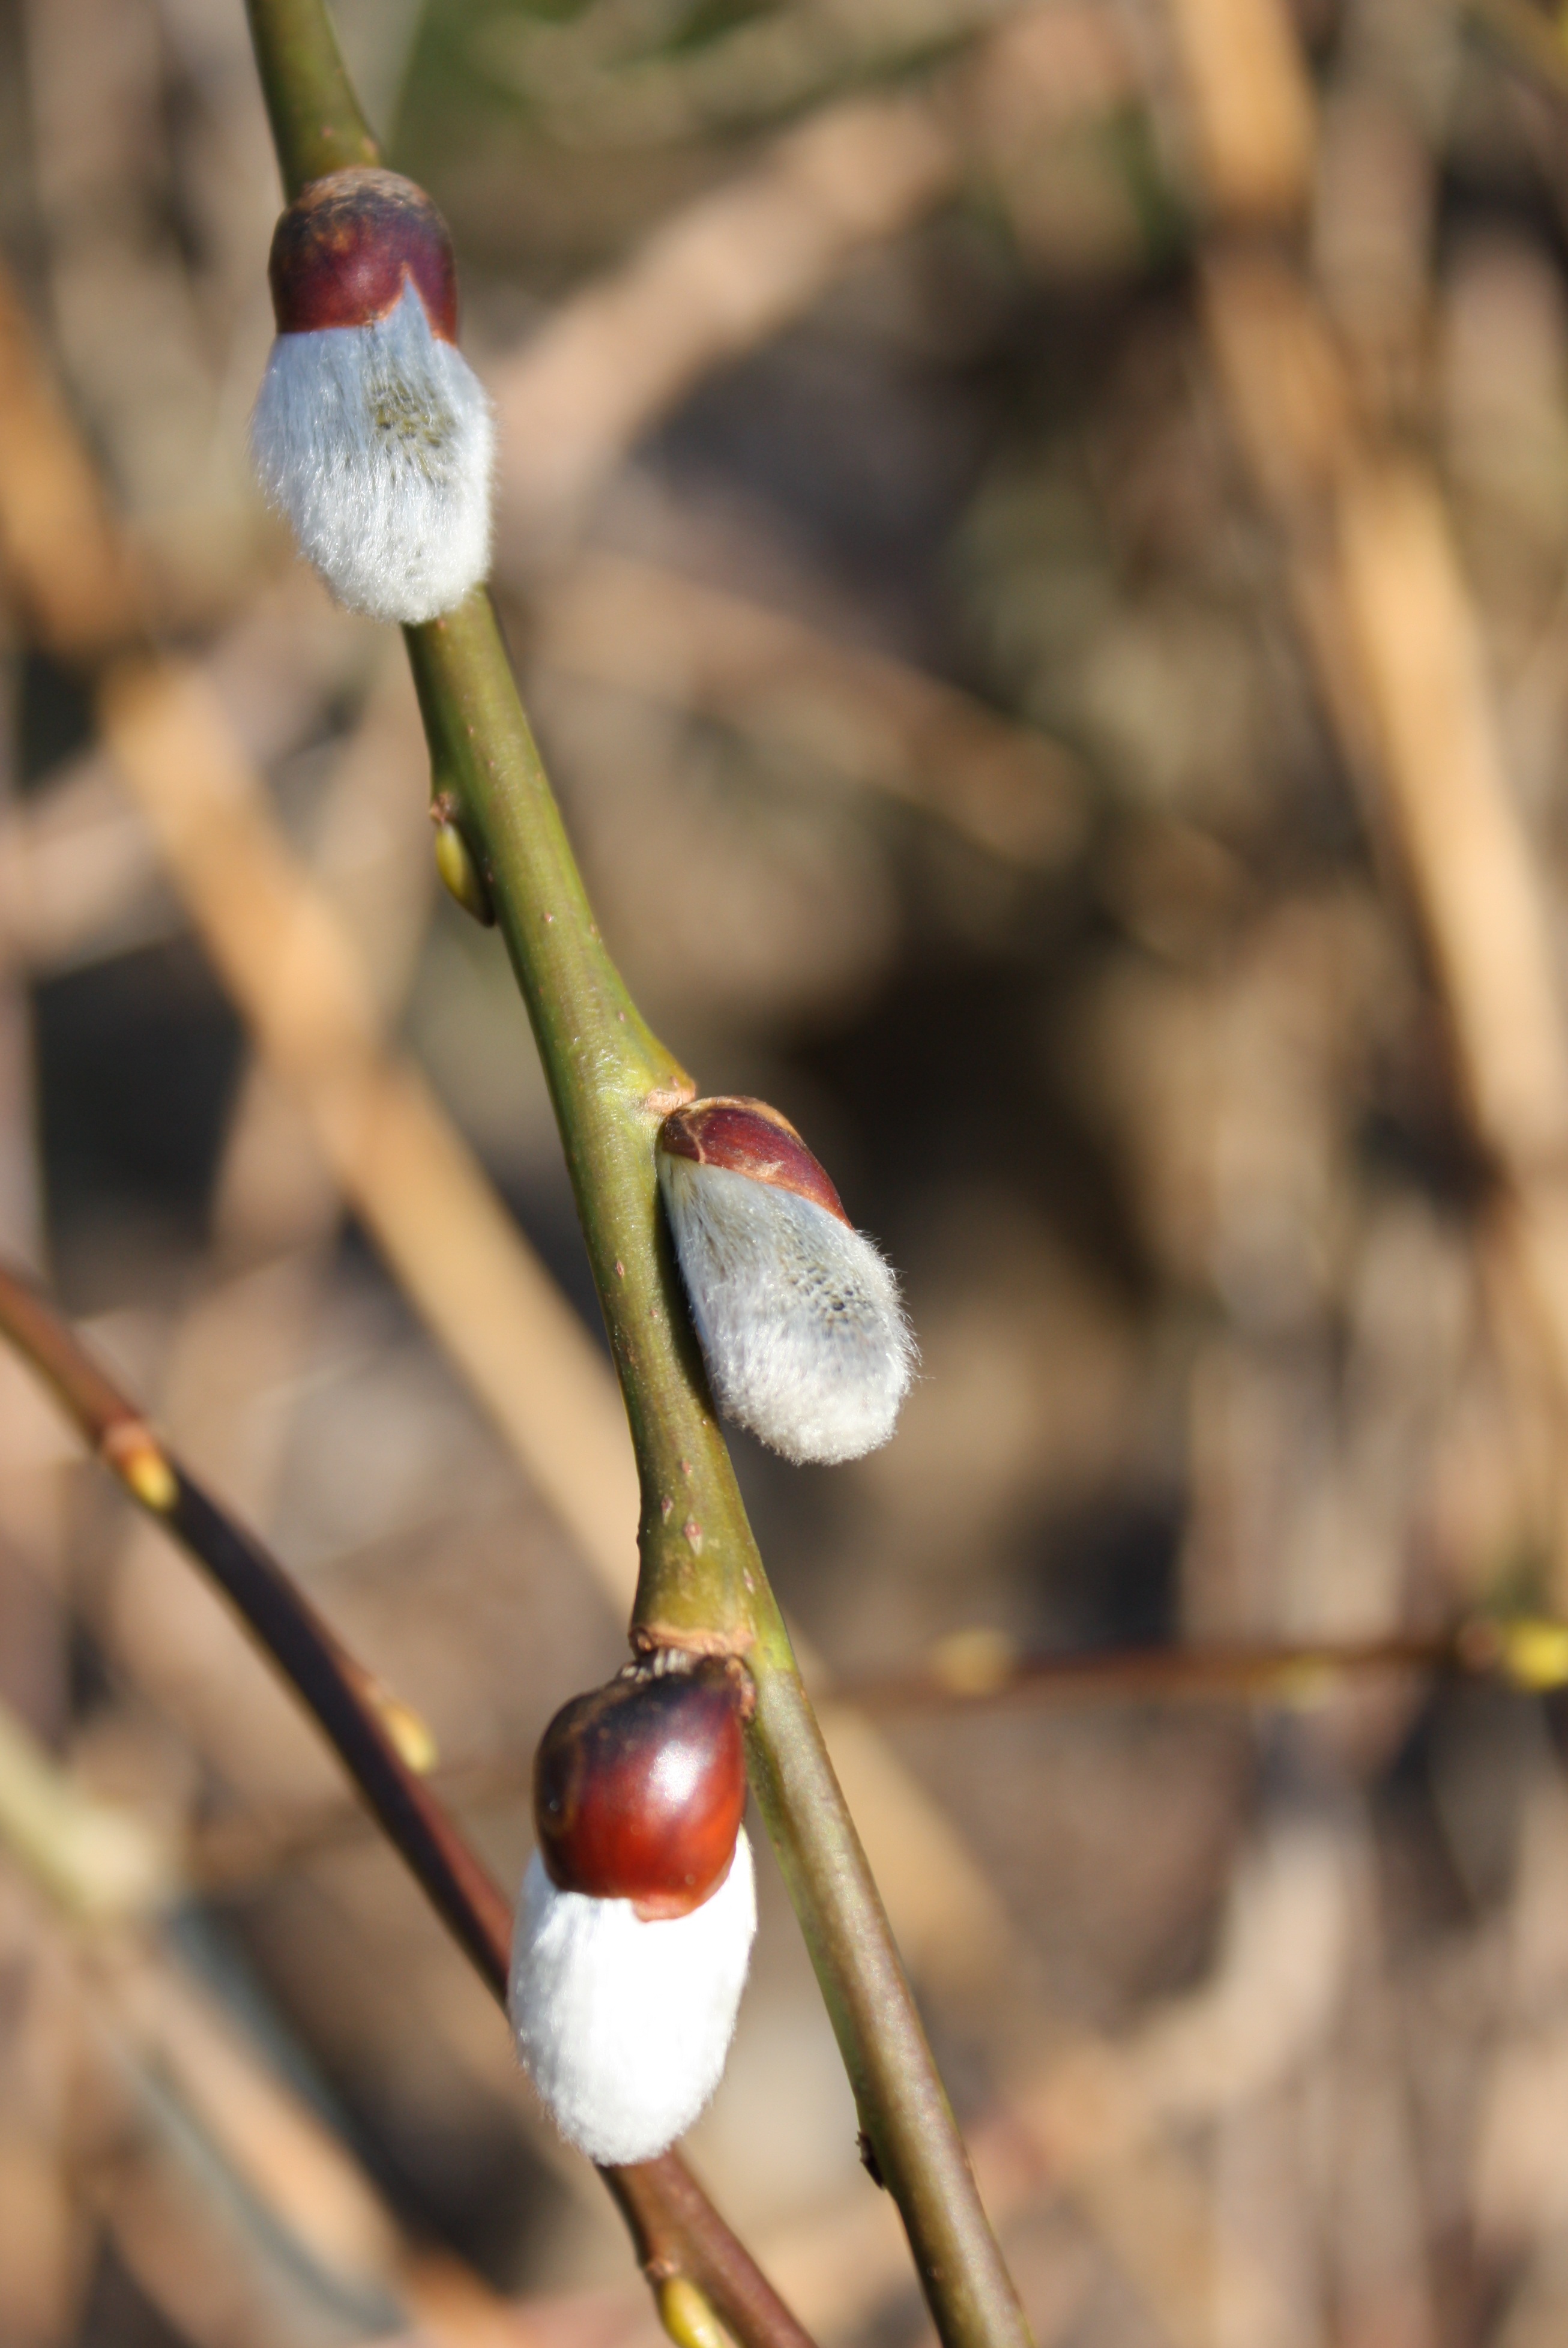
nature, branch, blossom, plant, leaf, flower, spring, fluffy, produce, pasture, botany, close, flora, fauna, twig, close up, bud, macro photography, spring awakening, fr hlingsanfang, flowering plant, grazing greenhouse, pussy willow, plant stem, land plant